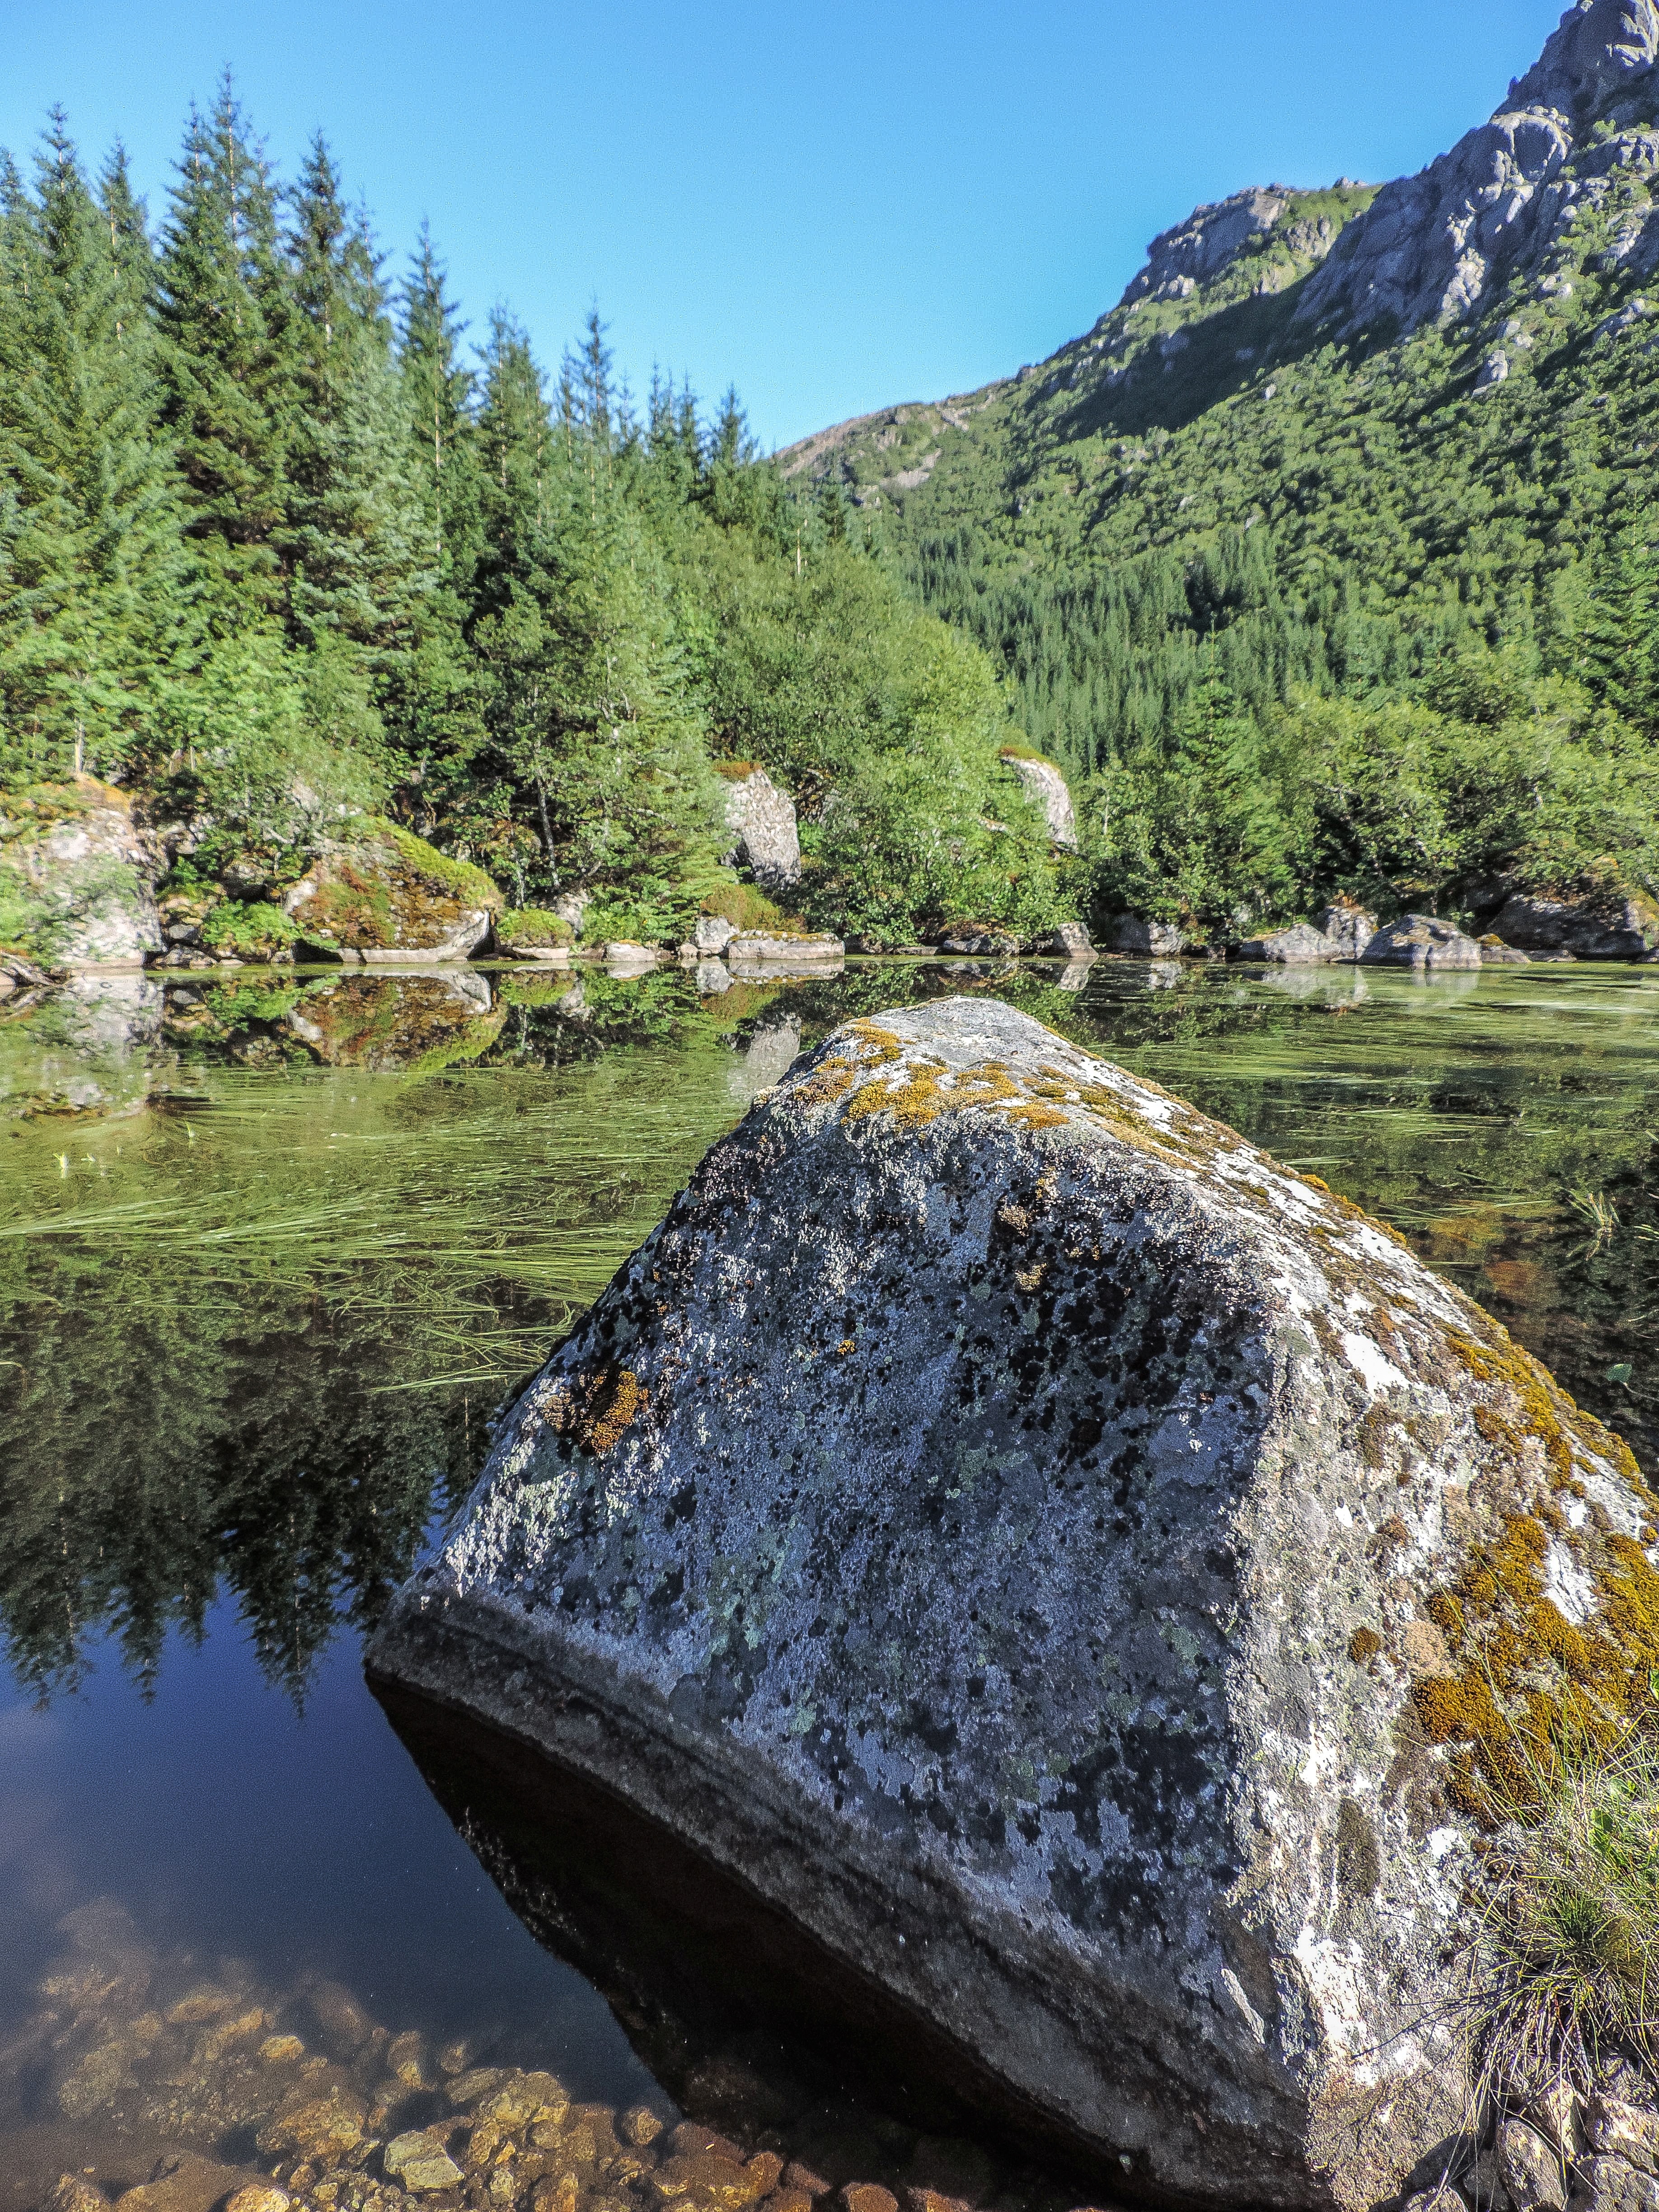
landscape, tree, water, nature, forest, outdoor, rock, wilderness, walking, mountain, sky, lake, adventure, peak, river, mountain range, stone, travel, stream, scenery, rapid, blue, tourism, body of water, mountain landscape, geology, mountains, water feature, landform, mountainous landforms